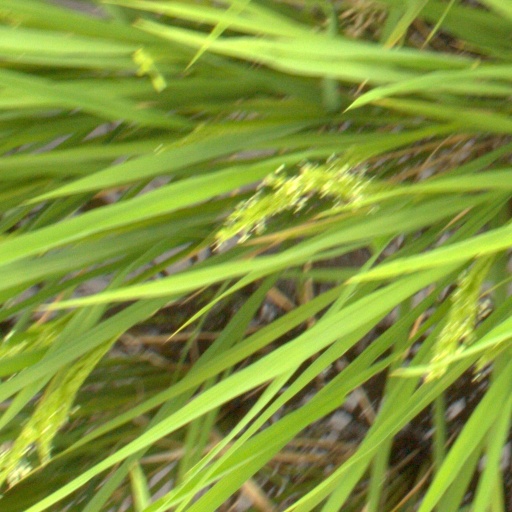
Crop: rice